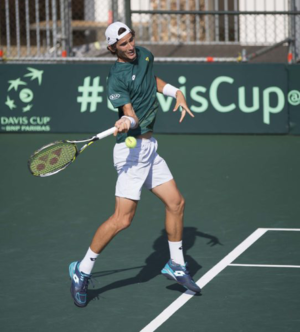
Lloyd Harris, né le 24 février 1997 au Cap, est un joueur de tennis sud-africain, professionnel depuis 2015.